Nakshi kantha

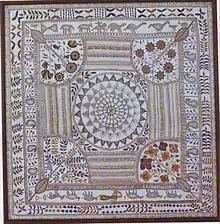
Traditional nakshi kantha

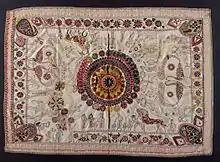
Quilt, 19th century, cotton and wool.

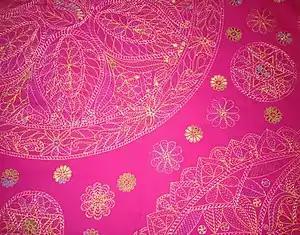
Nakshi kantha

Nakshi kantha, a type of embroidered quilt, is a centuries-old Bengali art tradition of the Bengal region, notably in Bangladesh and the Indian states of West Bengal, Tripura, and parts of Assam. The basic materials used are thread and old cloth. Nakshi kanthas are made throughout Bangladesh, primarily in the areas of Mymensingh, Jamalpur, Bogra, Rajshahi, Faridpur, Jessore, and Chittagong.